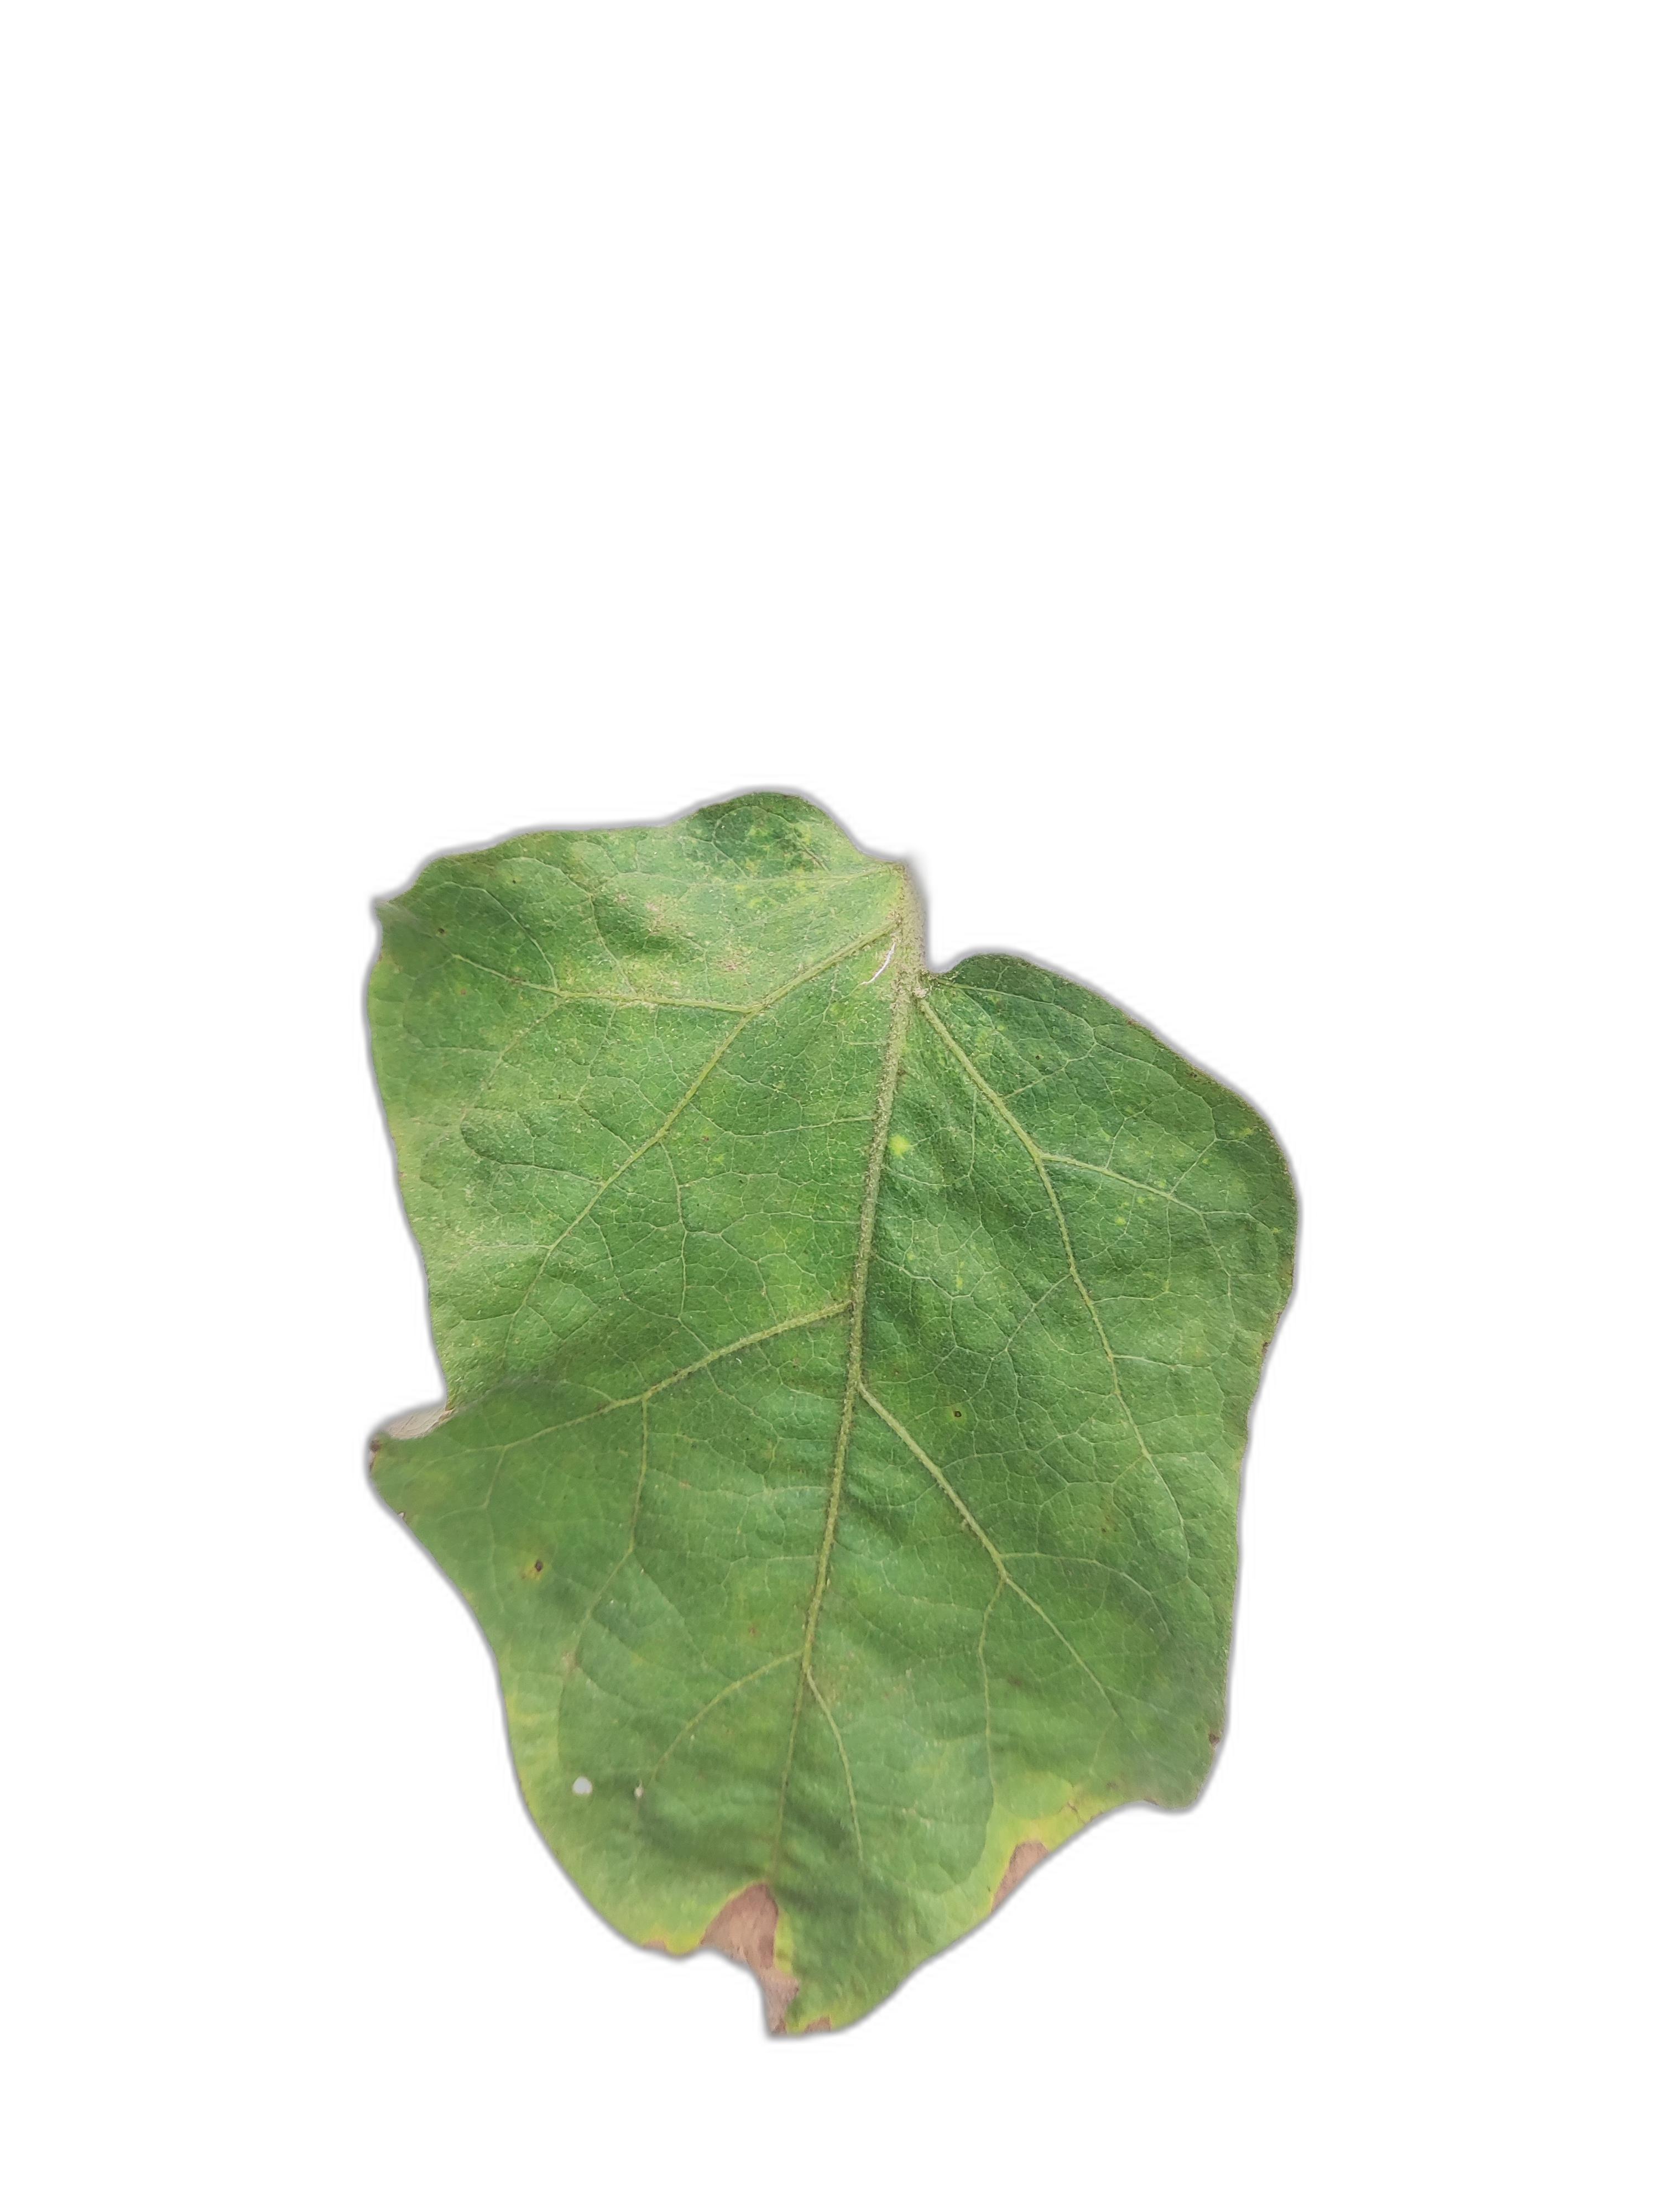
Label: Leaf Spot Disease